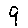
Label: 9